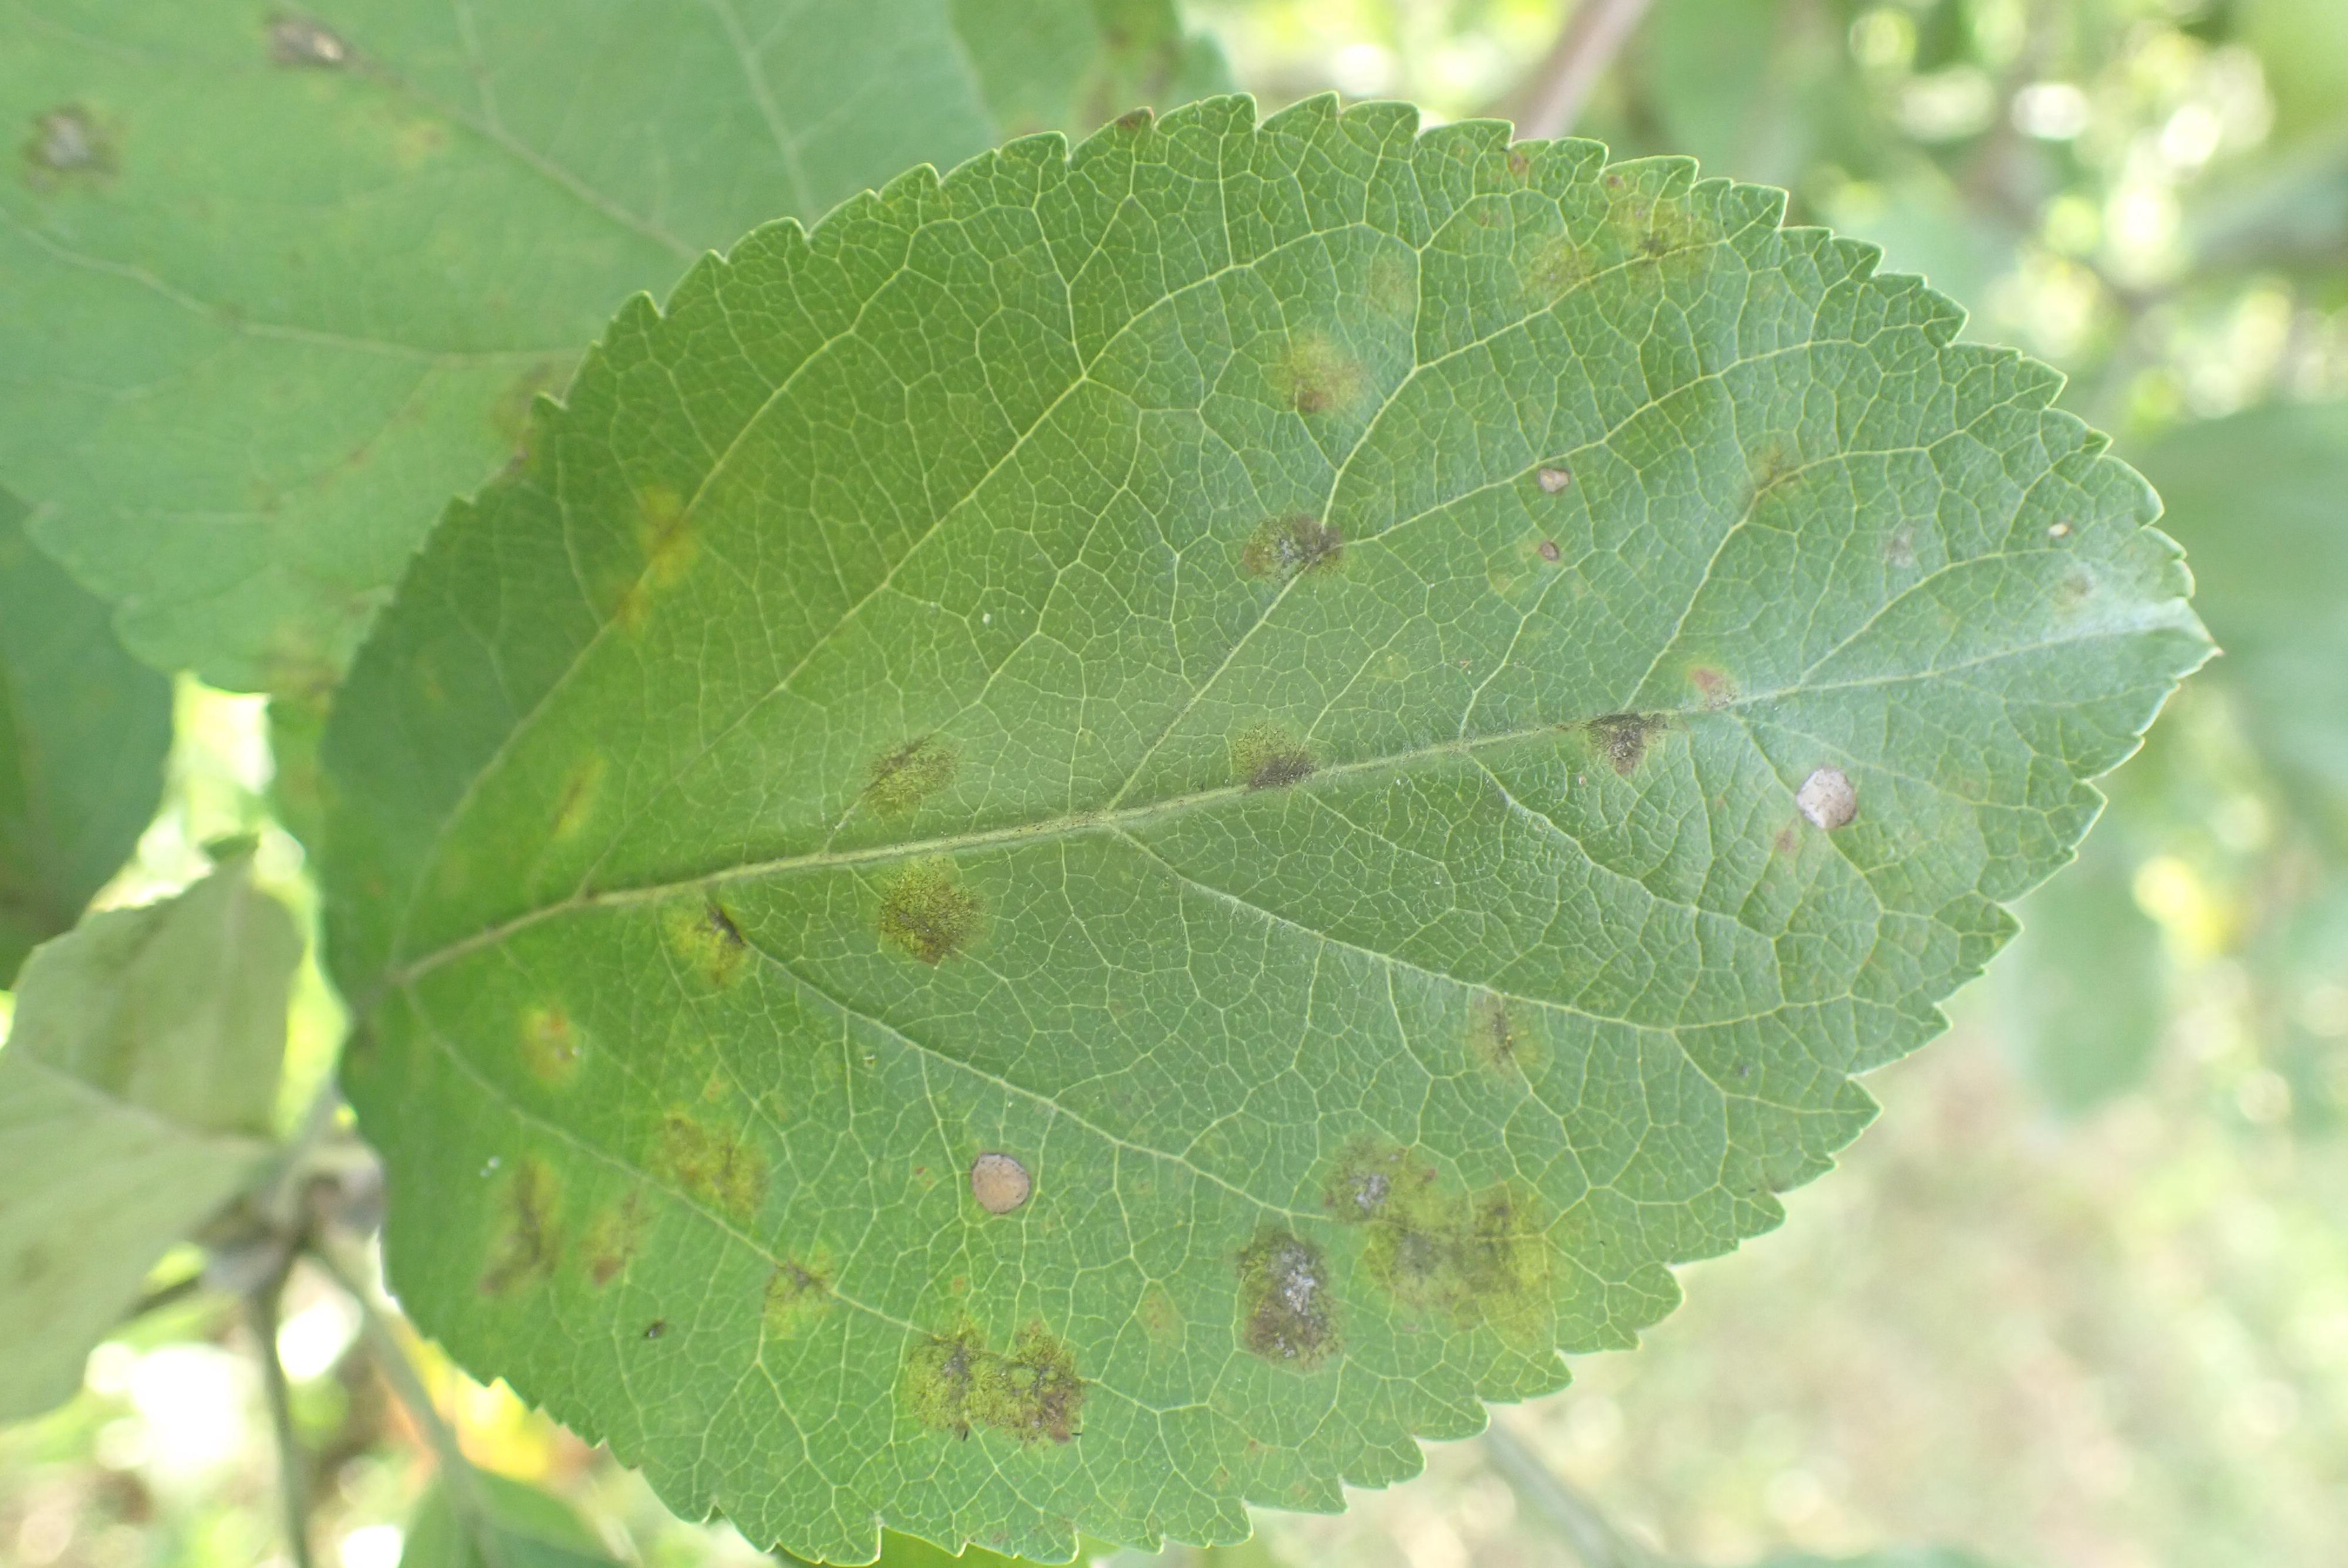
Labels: scab, frog_eye_leaf_spot